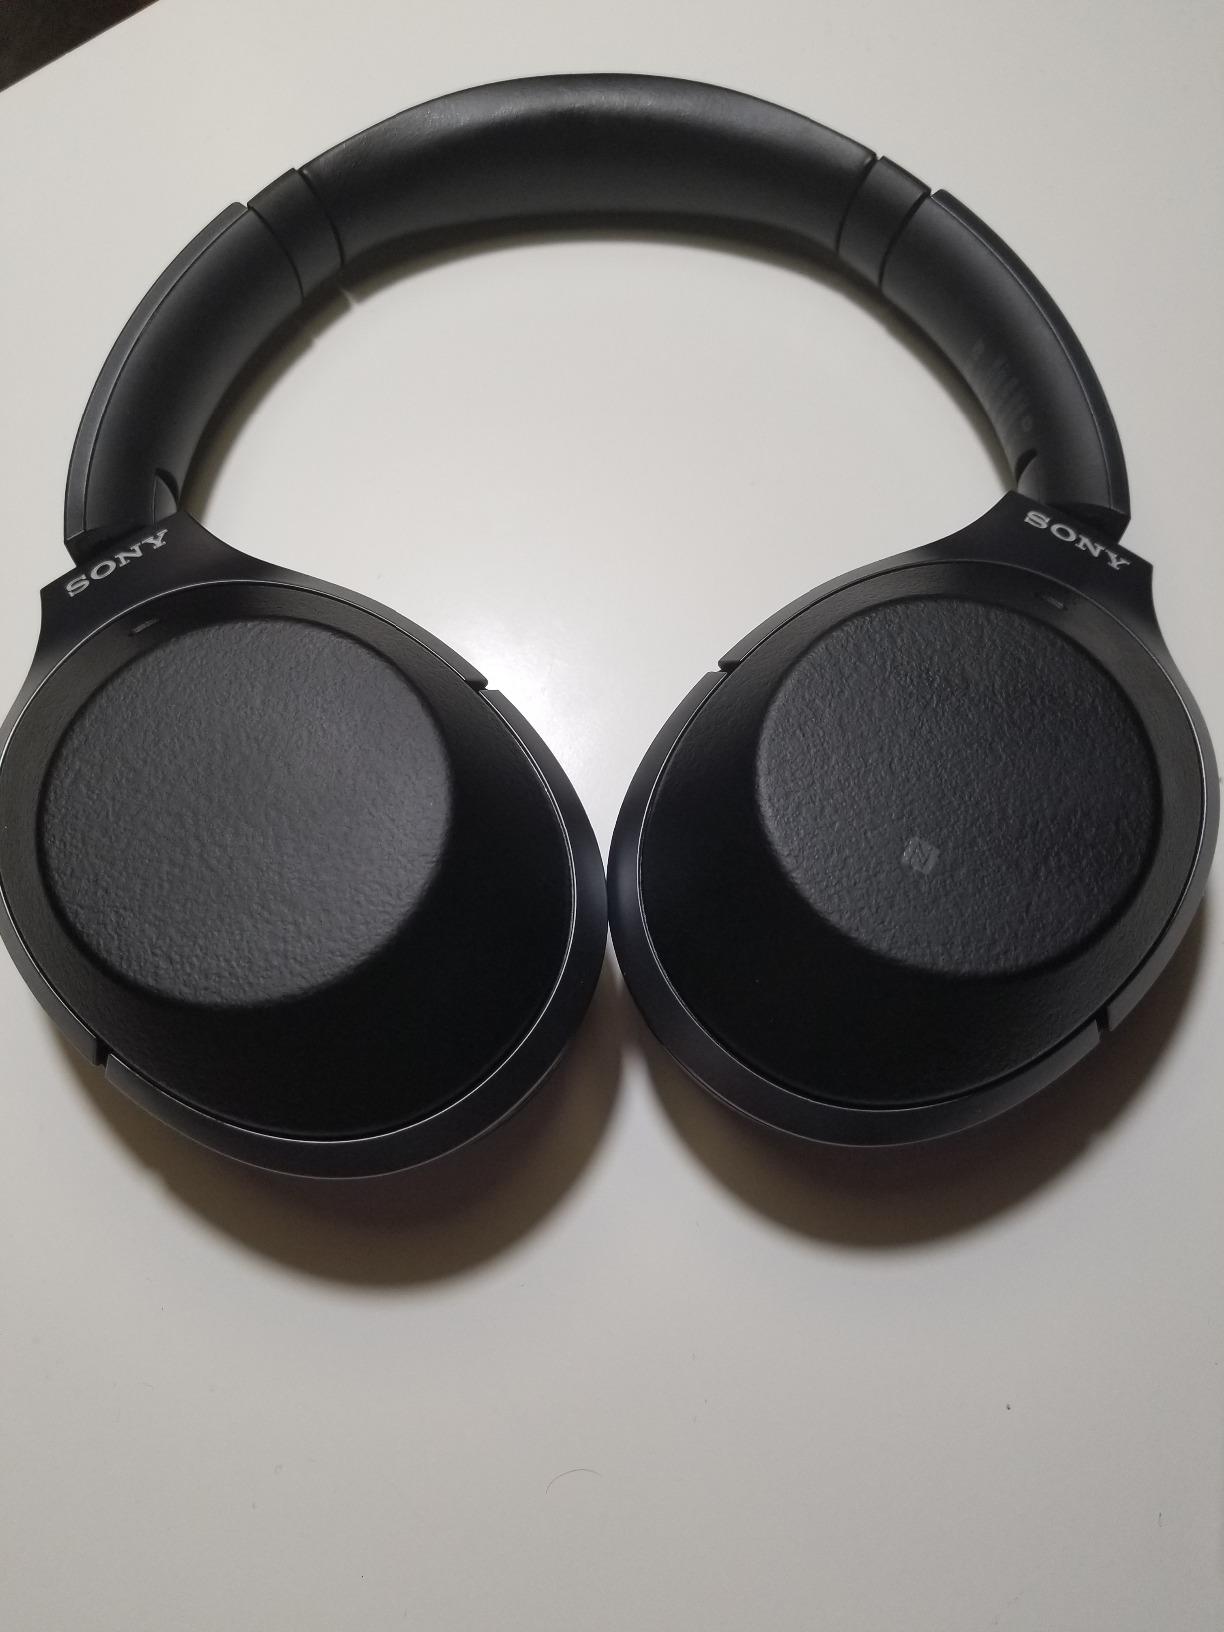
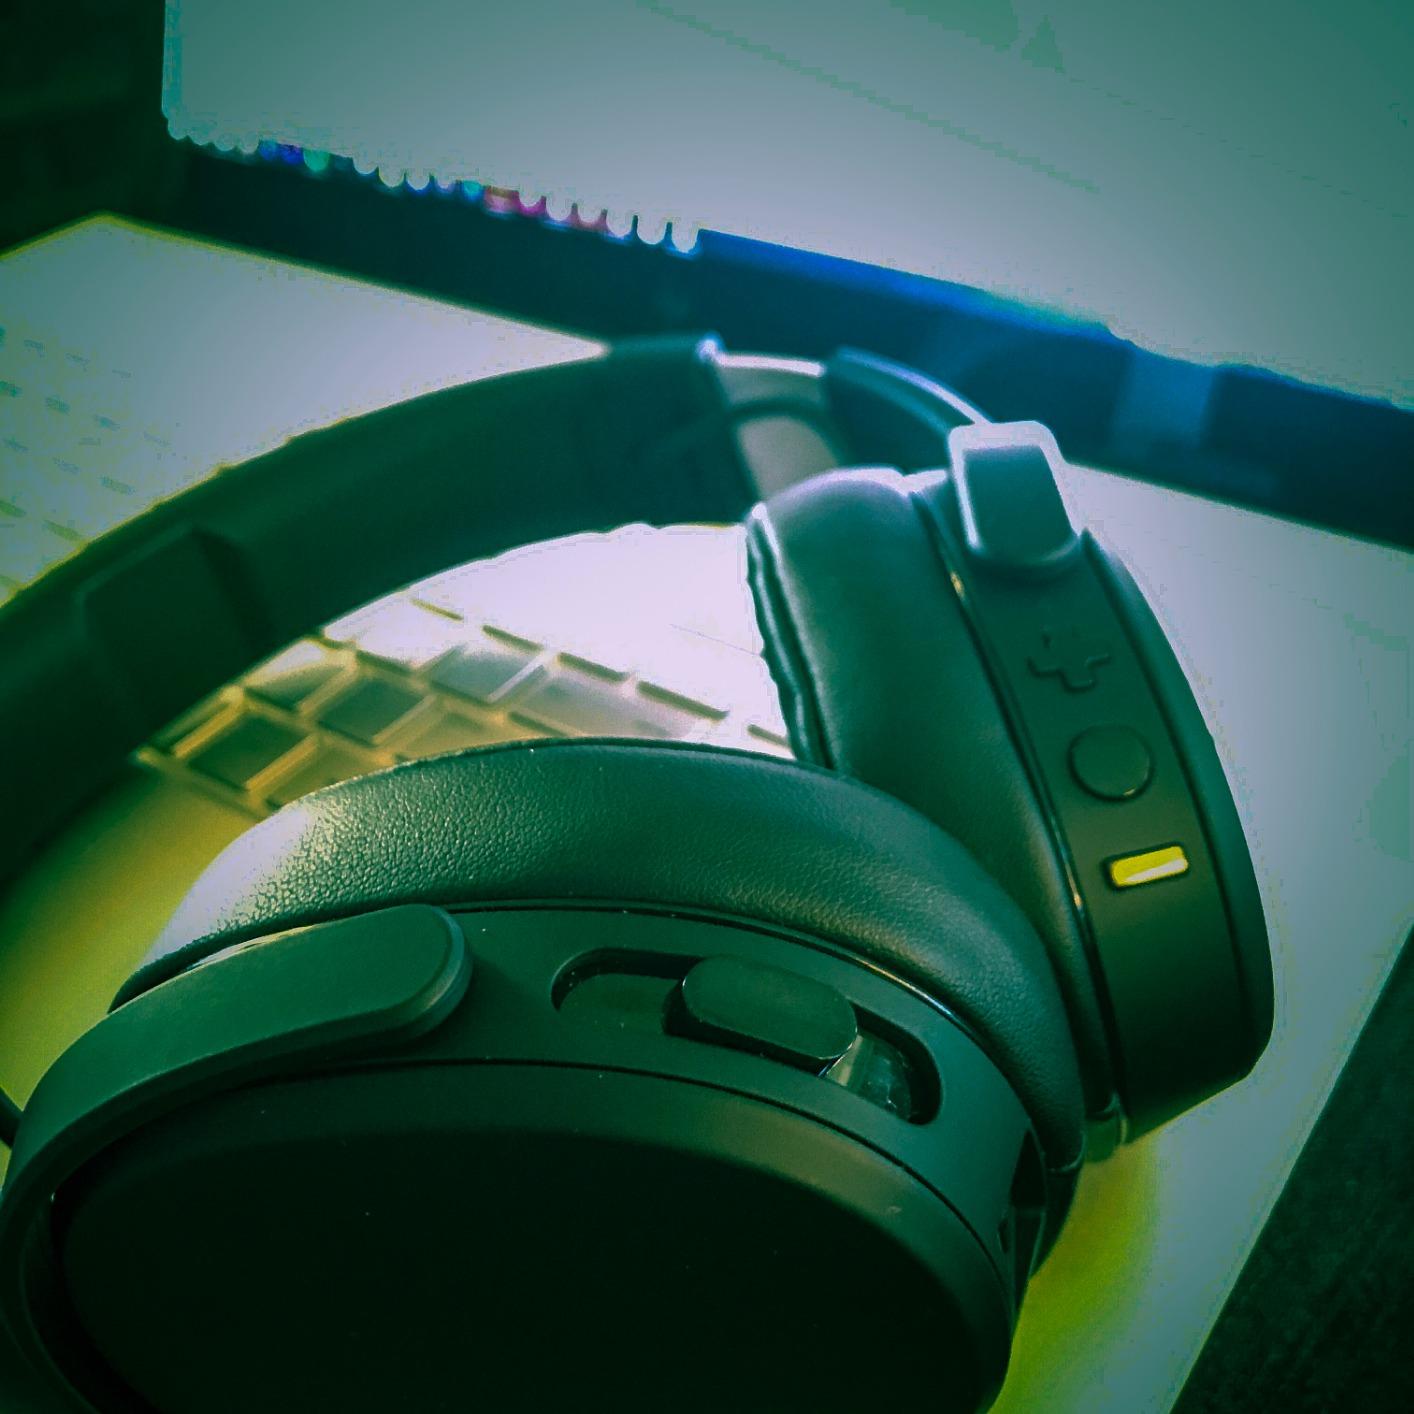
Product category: headphones
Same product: no